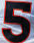
Number: 5